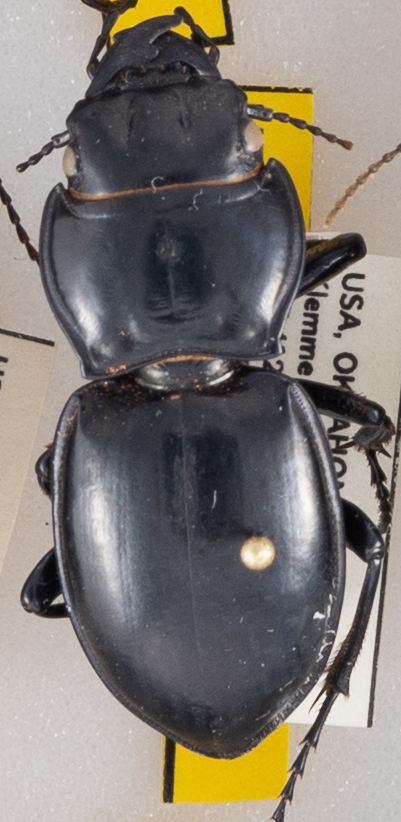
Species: Pasimachus californicus
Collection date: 2022-11-02
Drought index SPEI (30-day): -0.086
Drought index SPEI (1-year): -2.09
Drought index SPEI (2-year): -1.28